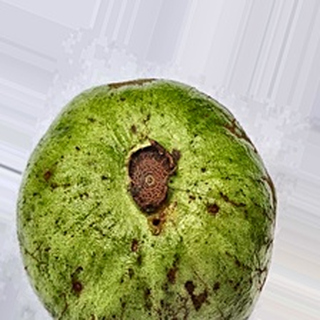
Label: guava_fruit_fly